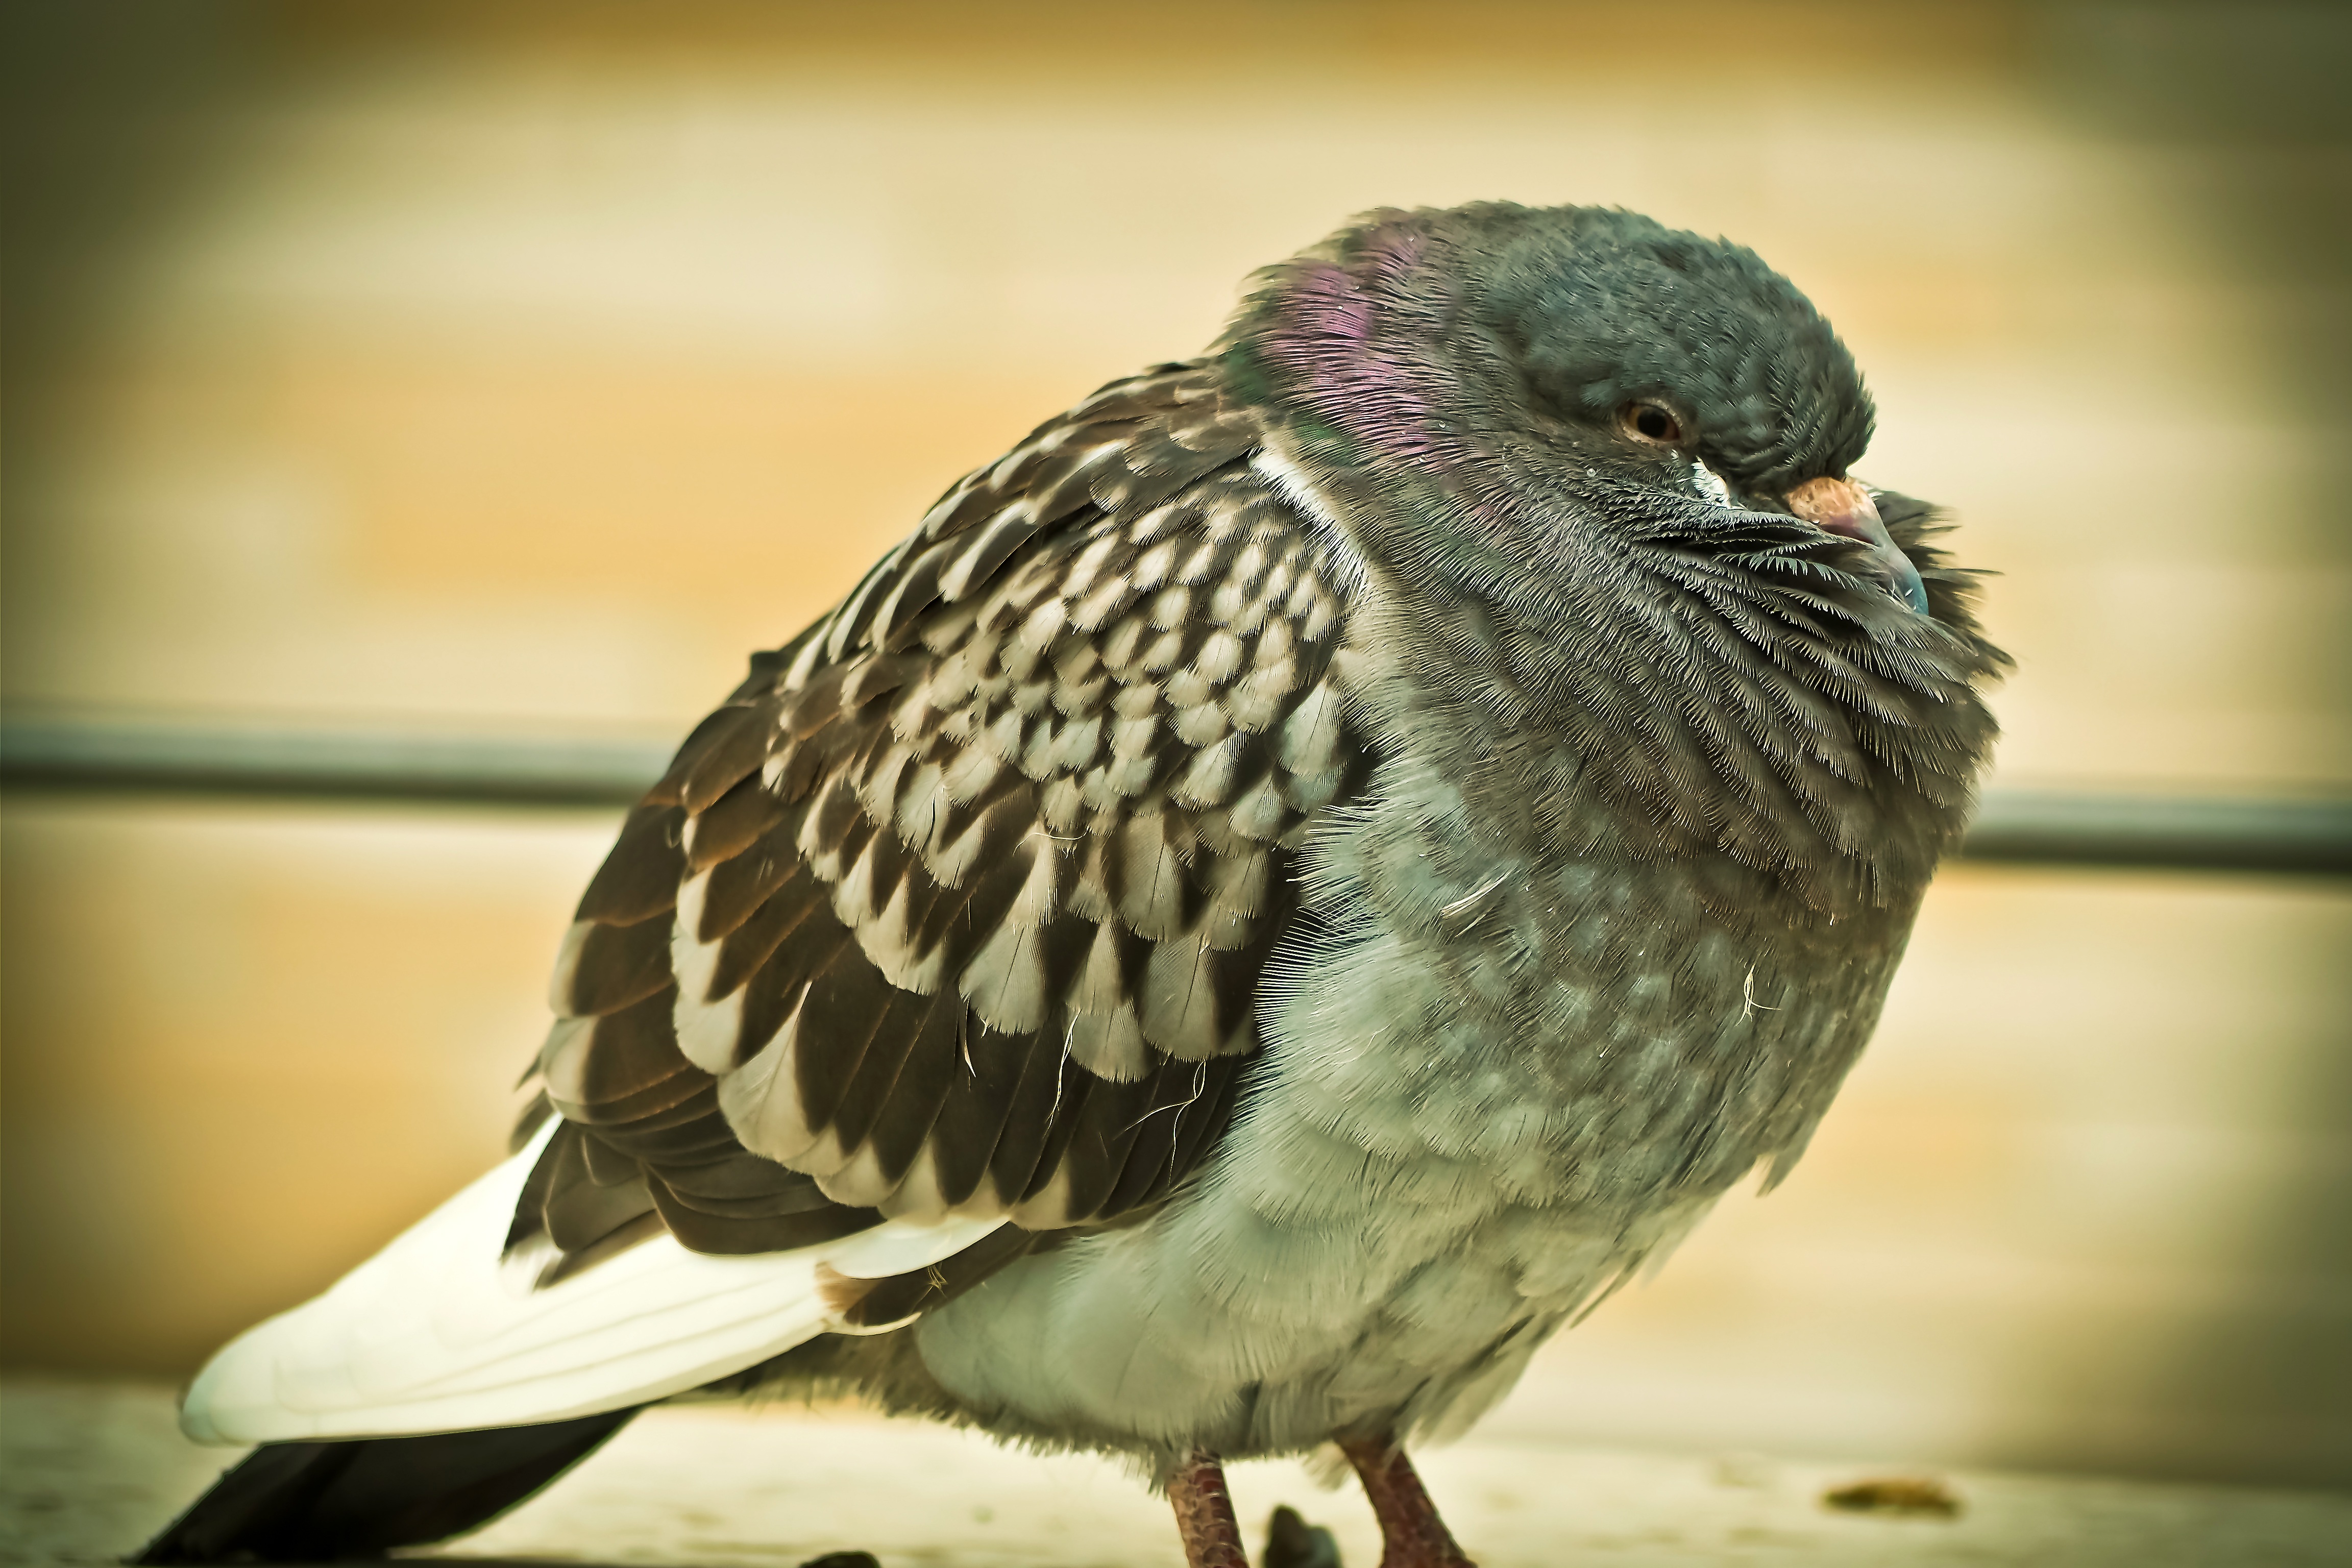
nature, bird, wing, animal, wildlife, standing, beak, fauna, plumage, collar, close up, spotted, dove, vertebrate, animal world, wildlife photography, city pigeons, perching bird, pigeons and doves